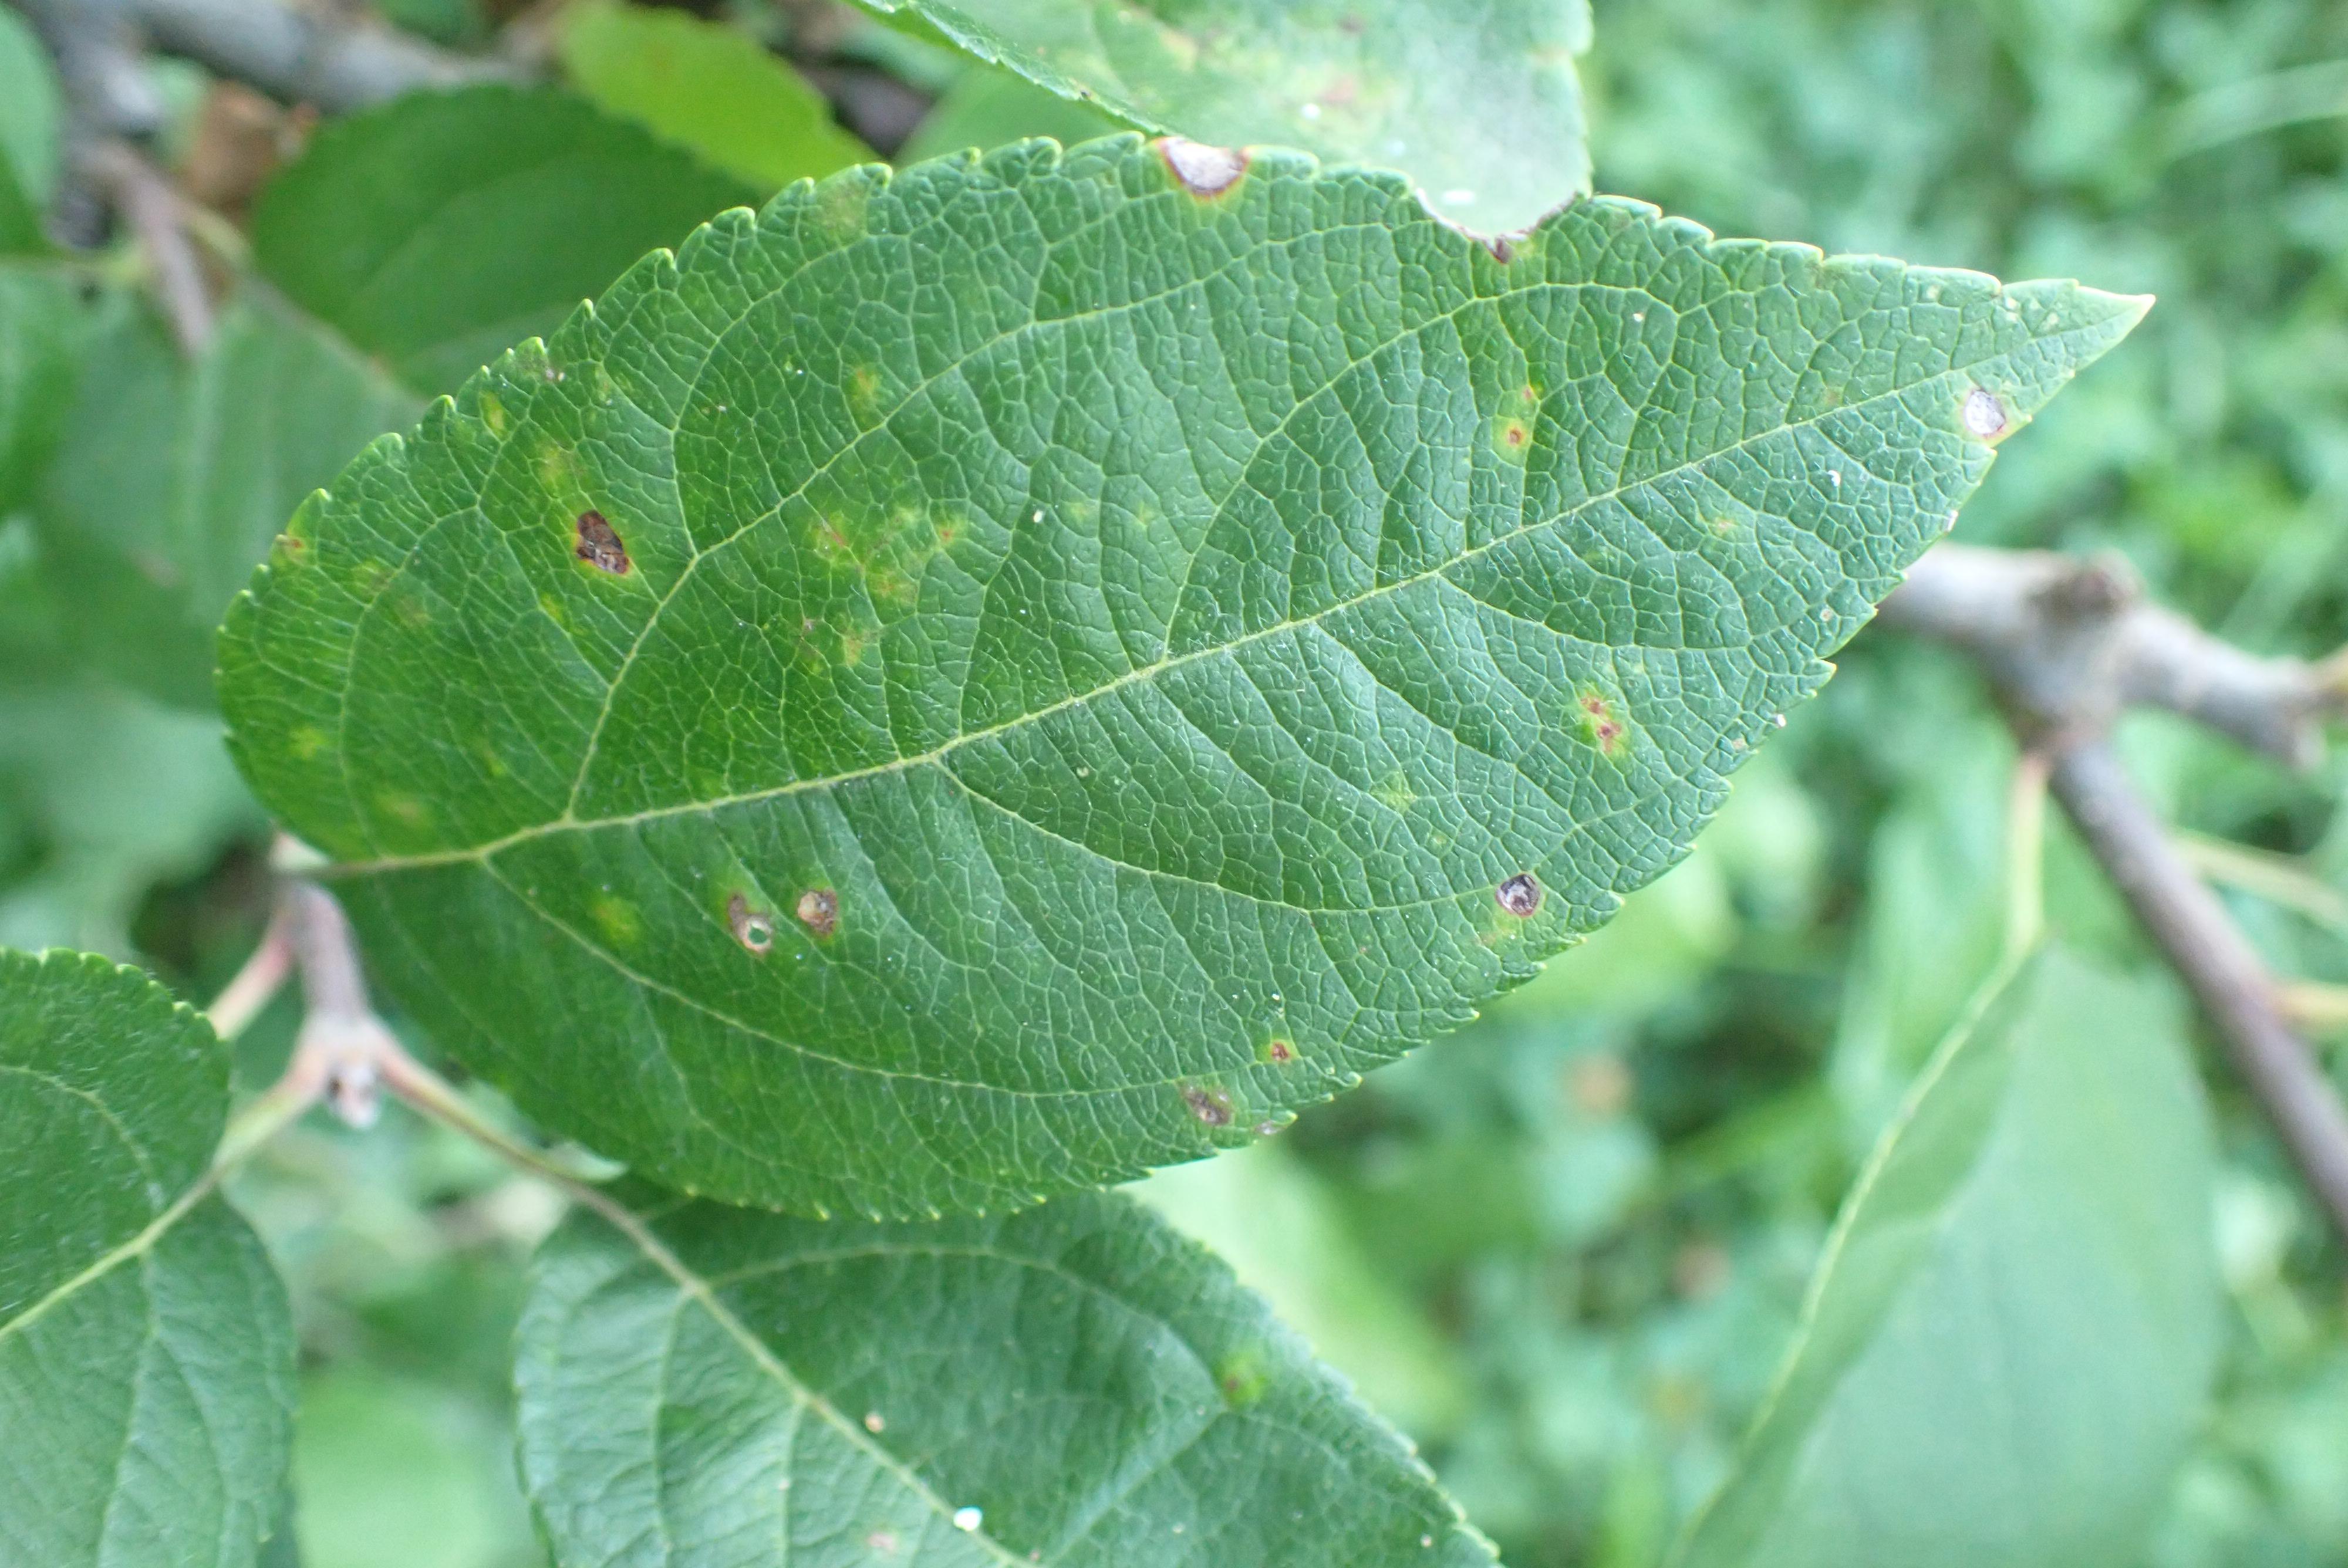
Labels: scab, frog_eye_leaf_spot